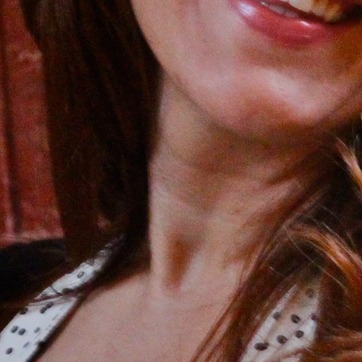
Material: skin